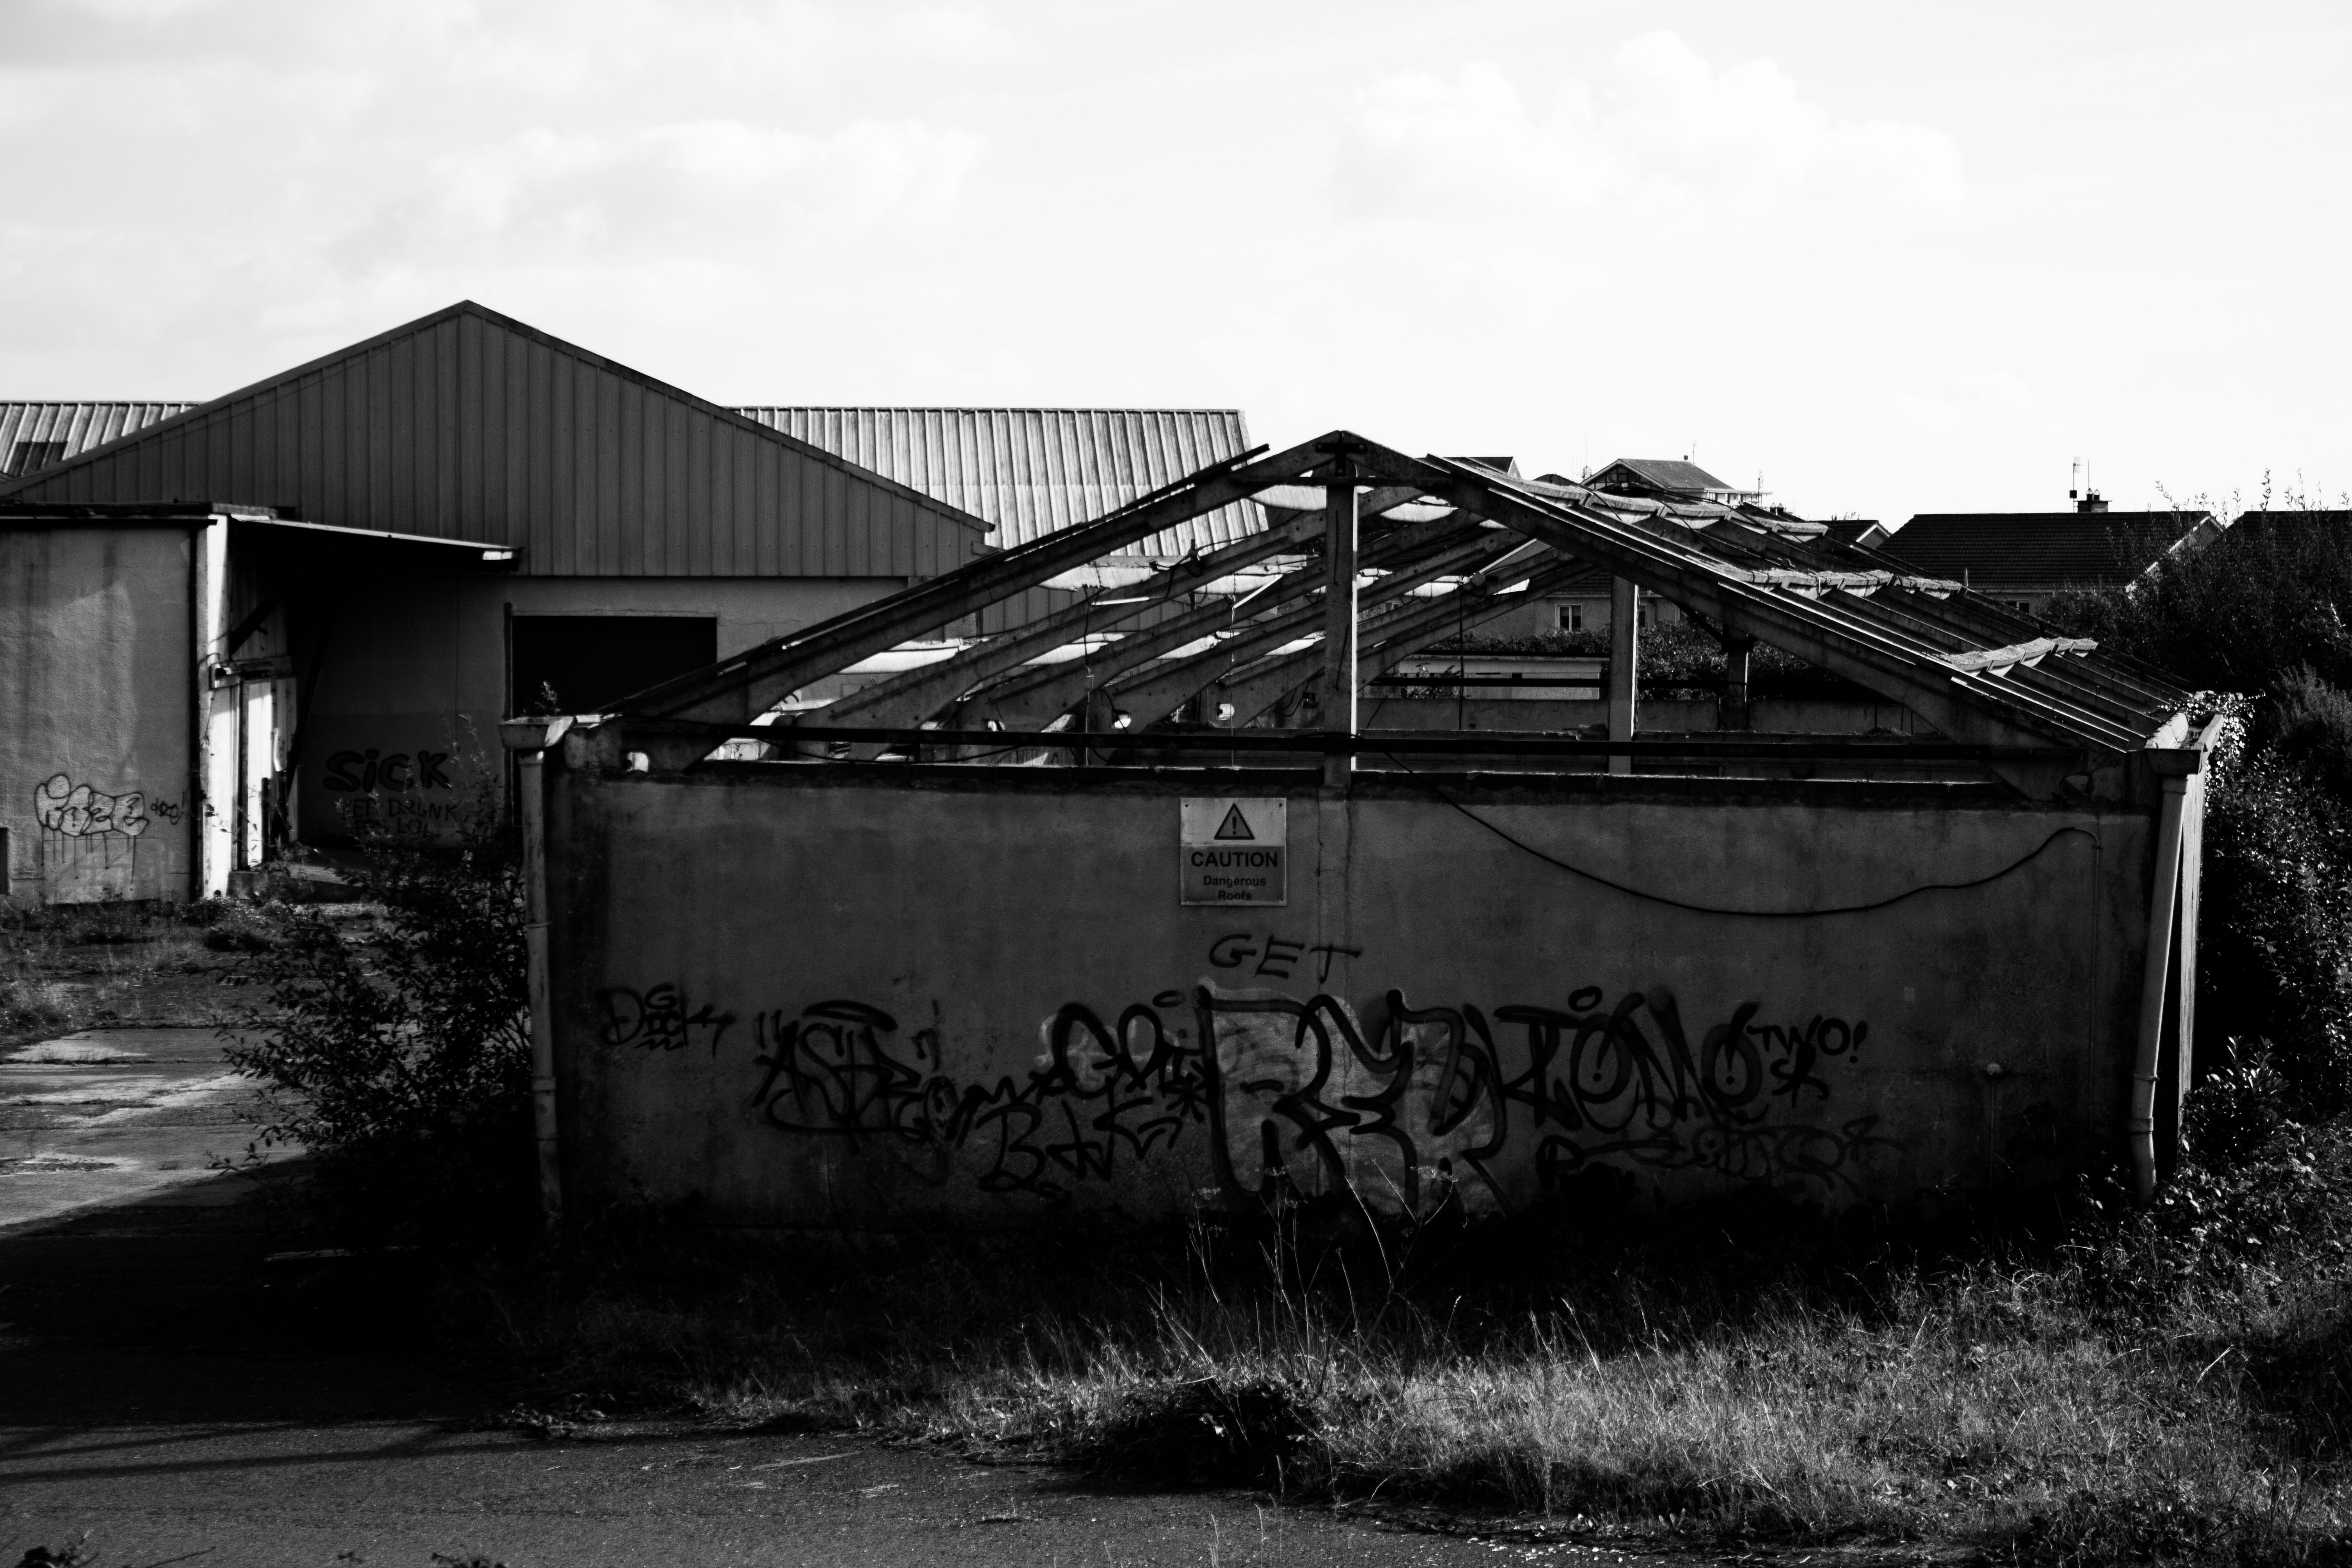
tree, black and white, architecture, sky, car, house, town, building, barn, wall, shed, shack, suburb, metal, facade, black, monochrome, angle, monochrome photography, residential area